Aristide Maillol

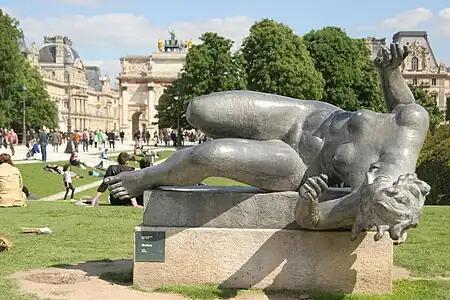
Maillol, "The River", bronze, 1938–1943, at the Tuileries Garden in Paris

Maillol was born in Banyuls-sur-Mer, Roussillon. He decided at an early age to become a painter, and moved to Paris in 1881 to study art. After several applications and several years of living in poverty, his enrollment in the École des Beaux-Arts was accepted in 1885, and he studied there under Jean-Léon Gérôme and Alexandre Cabanel. His early paintings show the influence of his contemporaries Pierre Puvis de Chavannes and Paul Gauguin.